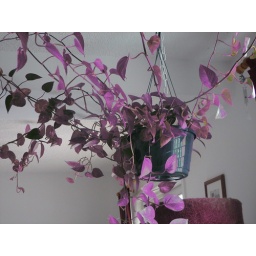
Turning the plant in my bedroom purple. October 2005.